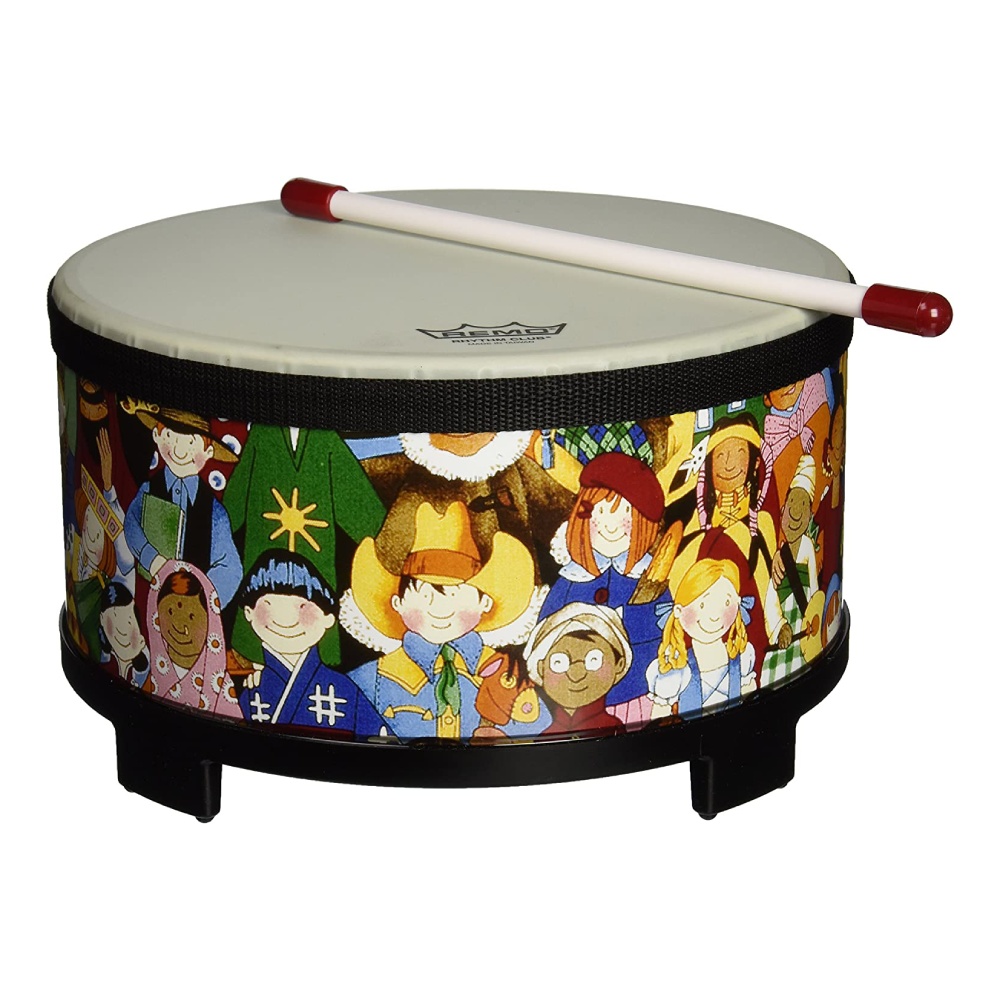
Remo Percussion Floor Tom Drum
For The Rythm Kids Acousticon shell, renaissance head Permanently pre-tuned Diameter 10", height 5", professional sound The perfect beginner instrument. For children from 3 years on Fabric Rain Forest Sturdy freestanding floor tom - 10-inch diameter and 8-inch depth Can be played with hands, mallets or sticks. Two plastic mallets with rubber heads are included. Suitable from 3 years Great for kids & schools
Brand: Vision International
Category: Arts & Entertainment > Hobbies & Creative Arts > Musical Instruments > Percussion > Drum Kits > Floor Tom Drum Kits